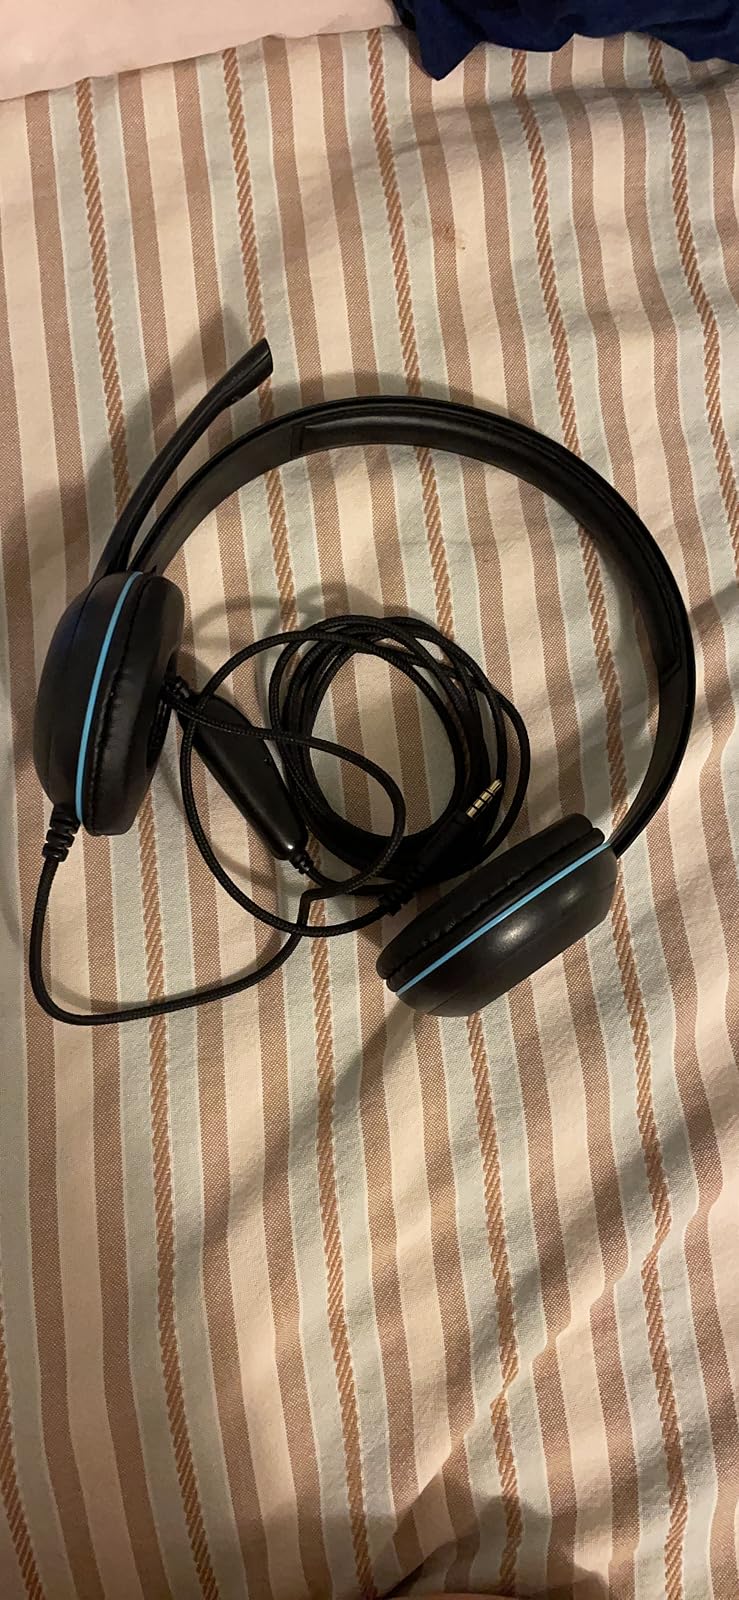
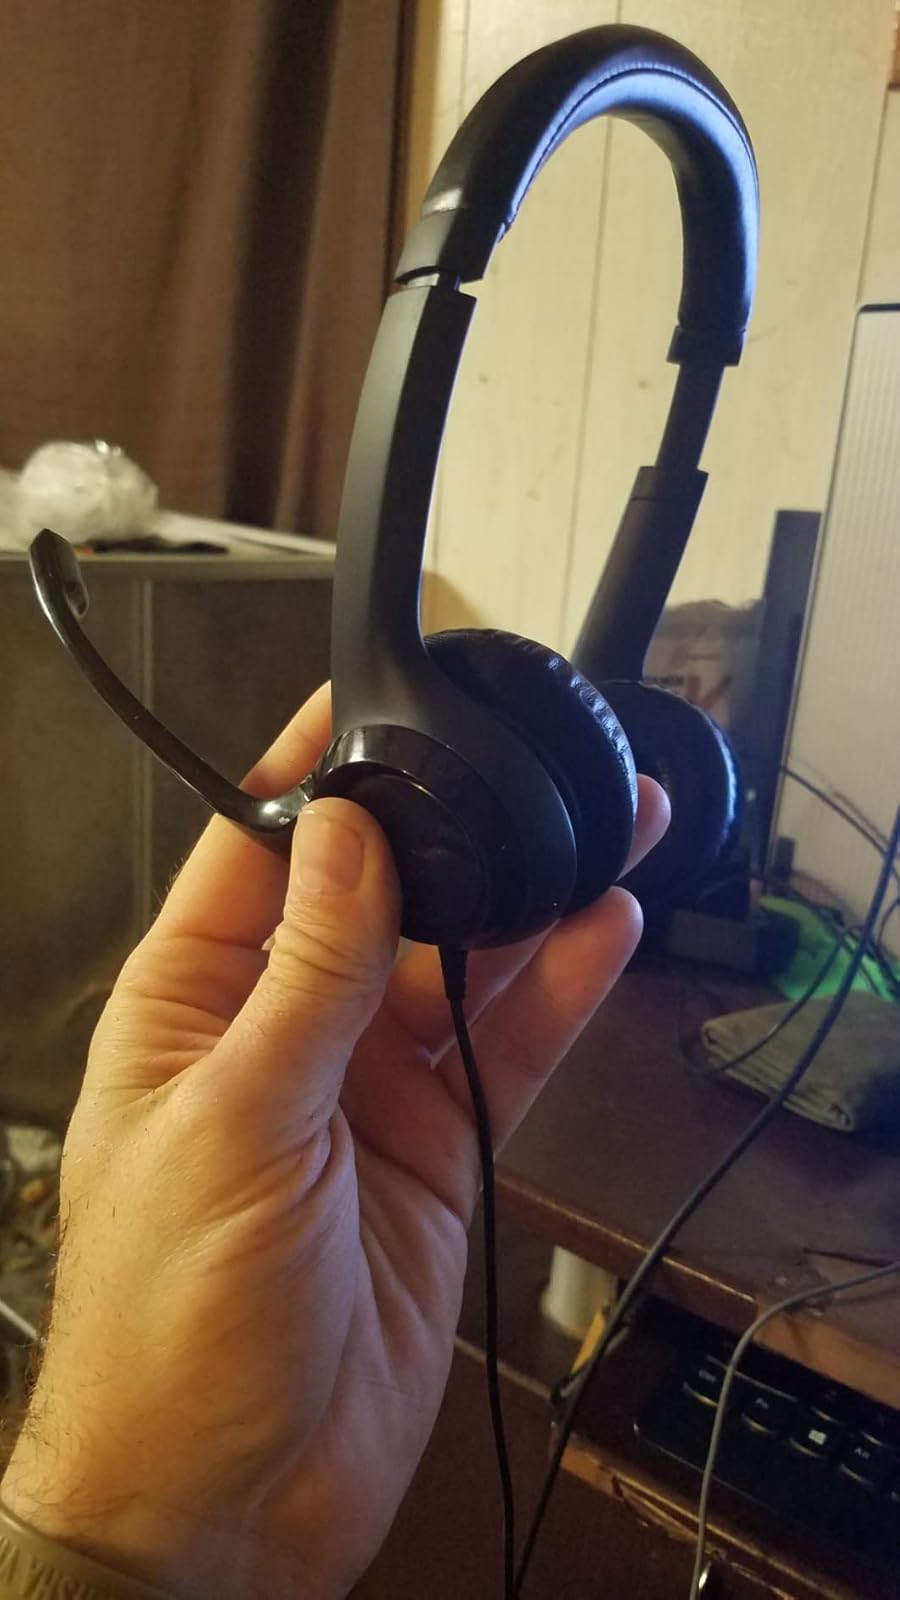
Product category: headphones
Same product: no